Ana Cleger

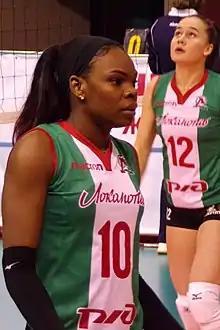

Ana Yilian Cleger Abel (born 27 November 1989) is a Cuban volleyball player. She was part of the Cuba women's national volleyball team.